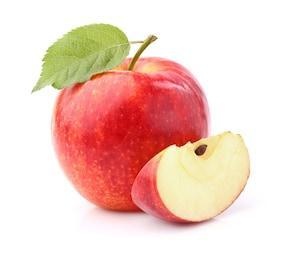
Label: apple